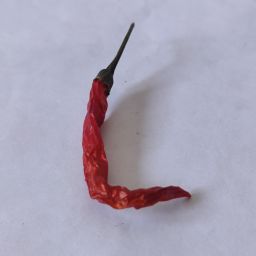
Crop: Chile Pepper
Quality: Dried